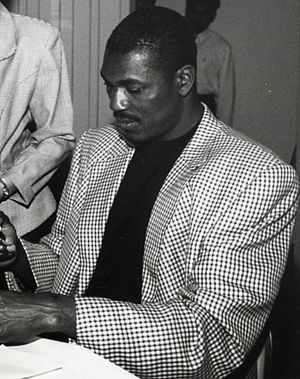
Hakeem Olajuwon
Hakeem Olajuwon
Hakeem Abdul Olajuwon er en nigeriansk/amerikansk tidligere basketballspiller. Han spillede 18 år i NBA-ligaen, hvor han primært repræsenterede Houston Rockets. Han blev én gang, i 1995, kåret til NBA Most Valuable Player, og hele 12 gange blev han udtaget til NBA's All-starkamp, en hædersbevisning til sæsonens bedste spillere. Han er medlem af Naismith Memorial Basketball Hall of Fame.